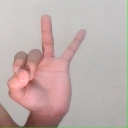
अक्षर: ण